Trial of Reuben Crandall

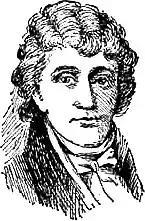
Francis Scott Key

Crandall was arrested on August 10, 1835, on a charge of "seditious libel and inciting slaves and free blacks to revolt". The city was already in an uproar, in an ugly mood; the city officials dared not even take him out of the jail to a courtroom for his arraignment, so a magistrate came to the jail. Afterwards a mob would have broken into the jail and lynched Crandall, but the mayor, William A. Bradley, called out the militia. (Another report says that the jail was protected by Marines from the Washington Navy Yard.) They surrounded City Hall, where the jail was located, and thus saved Crandall, but the rest of the city was left "virtually unprotected".